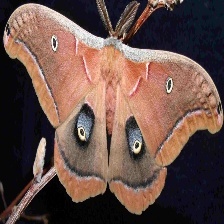
Species: POLYPHEMUS MOTH